Bonaire

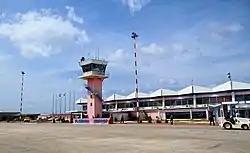
Flamingo Airport

The island council is the local, democratically elected parliament. It is the highest governing body in the public body and is responsible for local legislation. Executive power is held by the Crown-appointed governor and the island deputies appointed by the island council. The Three main political parties are the Bonaire People's Movement led by Elvis Tjin Asjoe, the Bonaire Patriotic Union led by Esther Bernabela and the Bonaire Democratic Party led by Clark Abraham. Smaller parties include Movement 21 and Bonaire Social Party